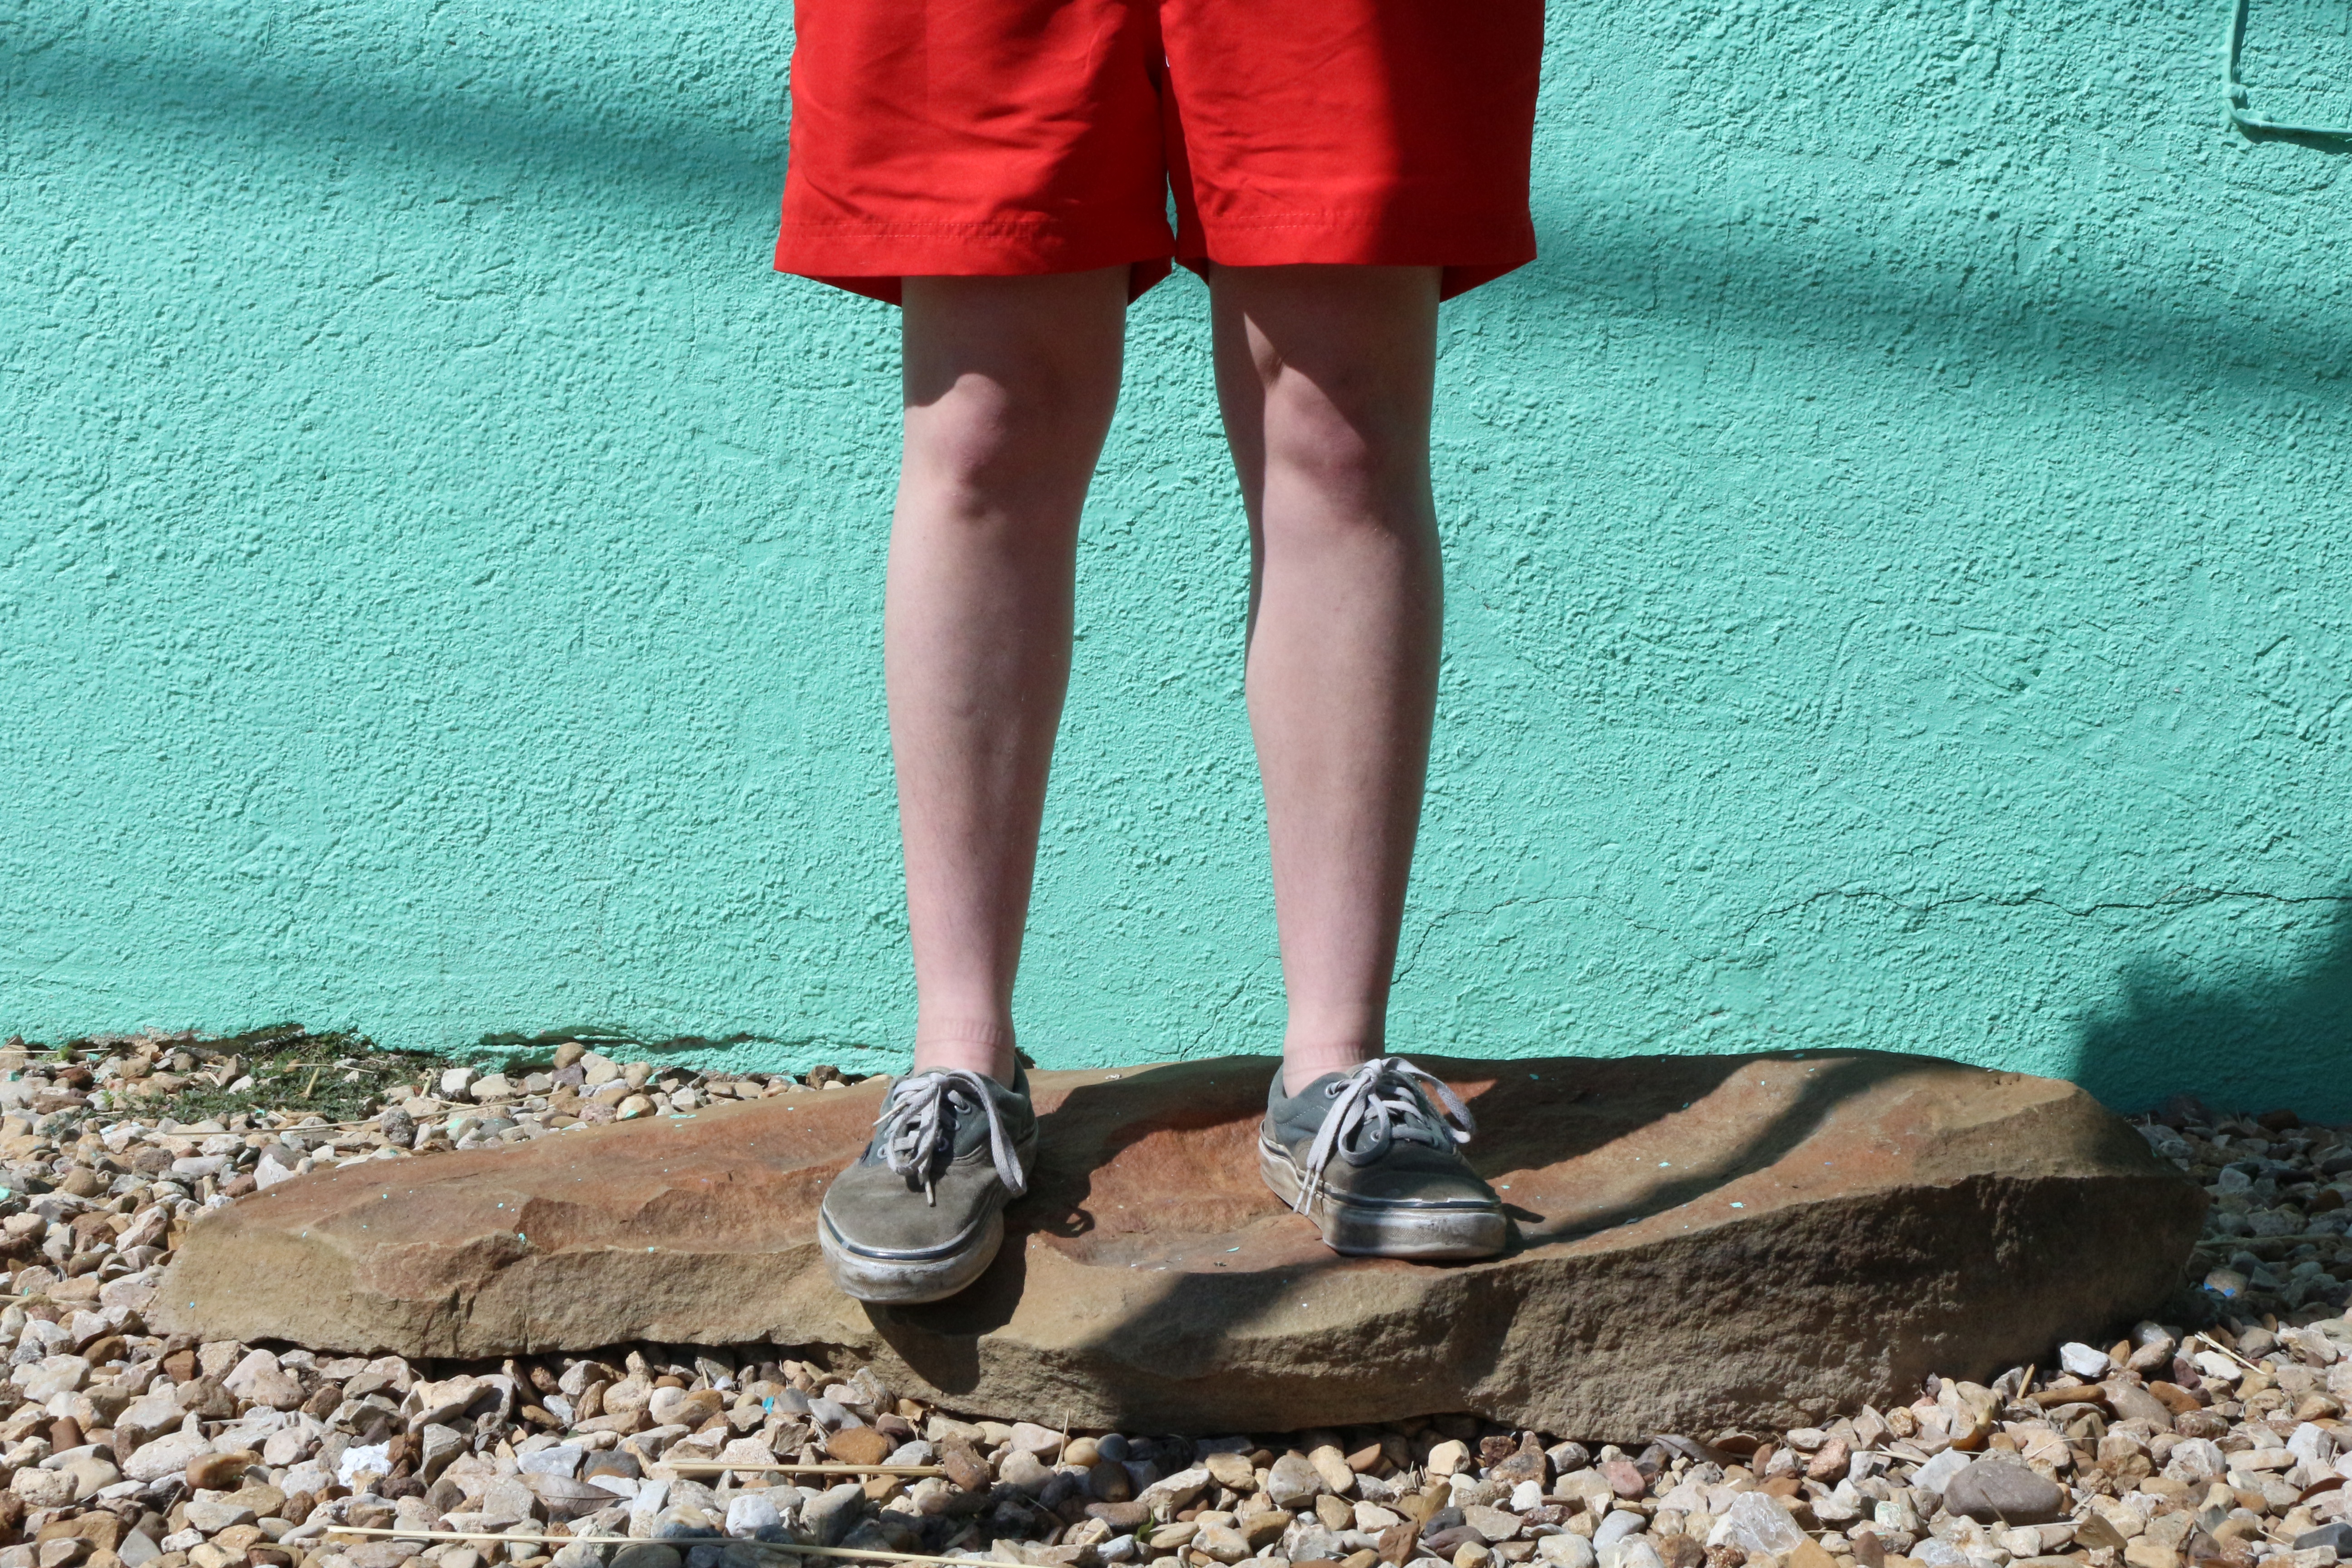
shoe, leg, model, spring, fashion, clothing, human body, dress, sneakers, thigh, footwear, human positions, high heeled footwear